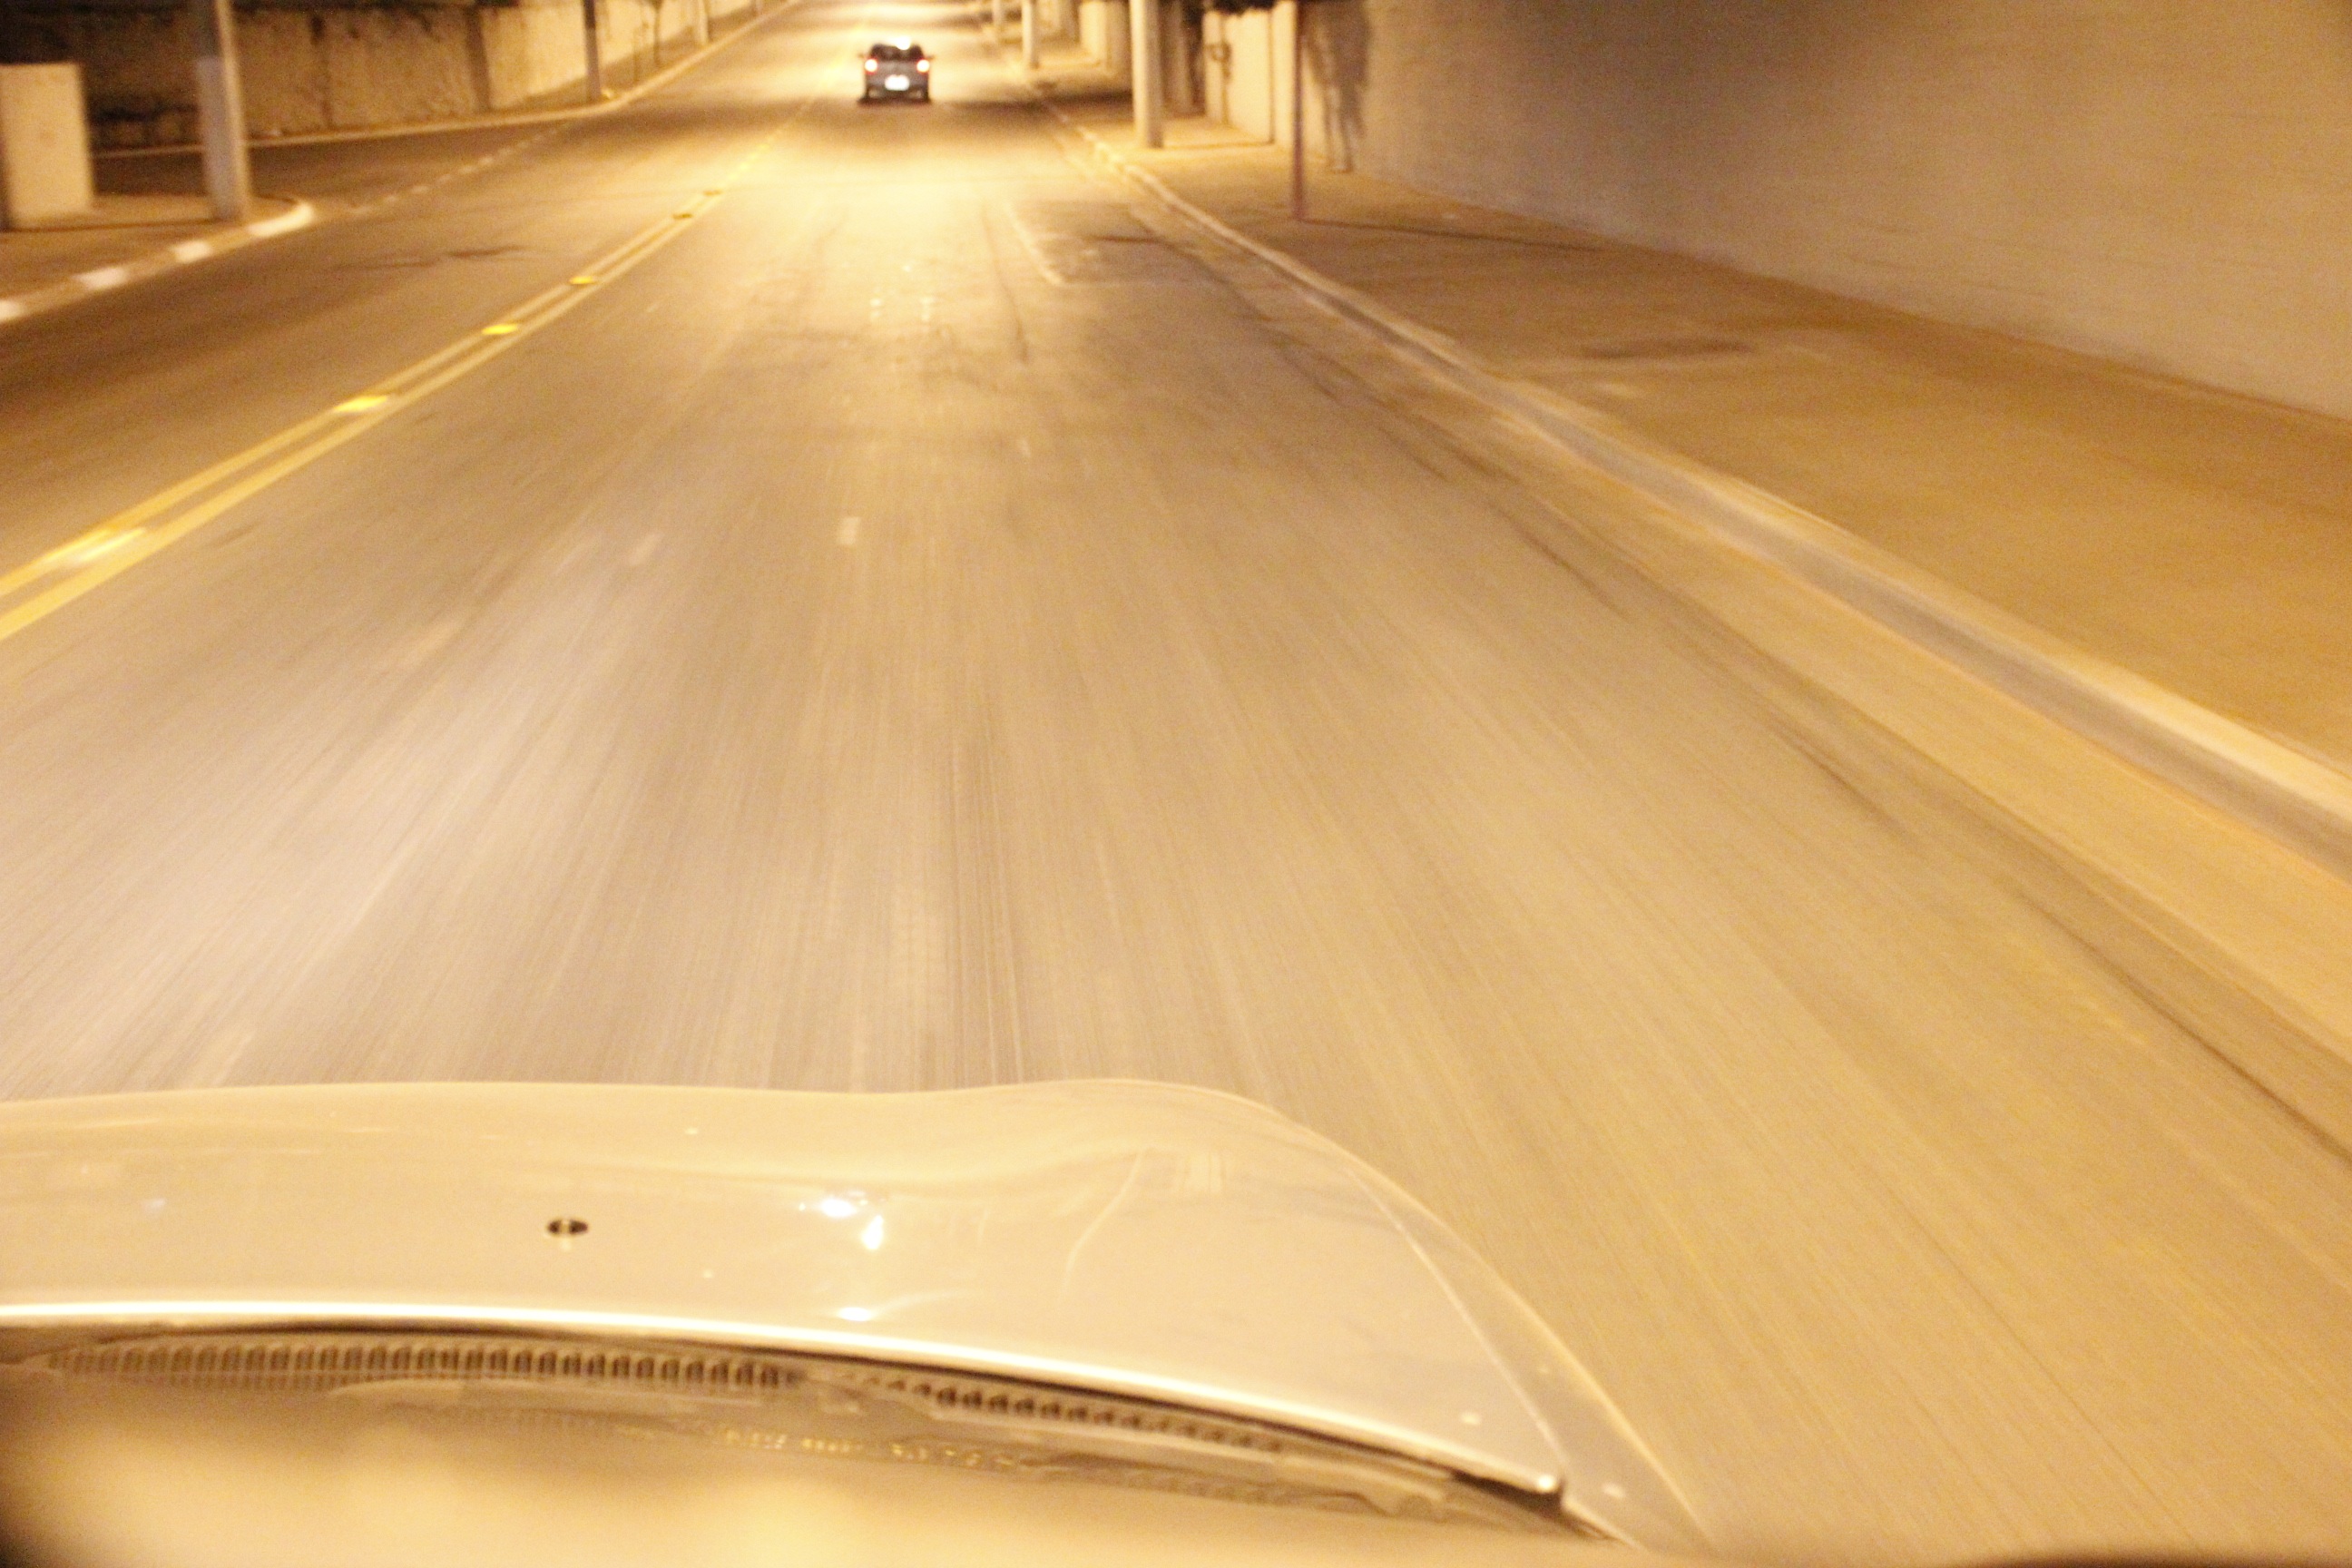
wing, wood, car, floor, ceiling, furniture, race, hardwood, fast, flooring, plywood, wood flooring, laminate flooring